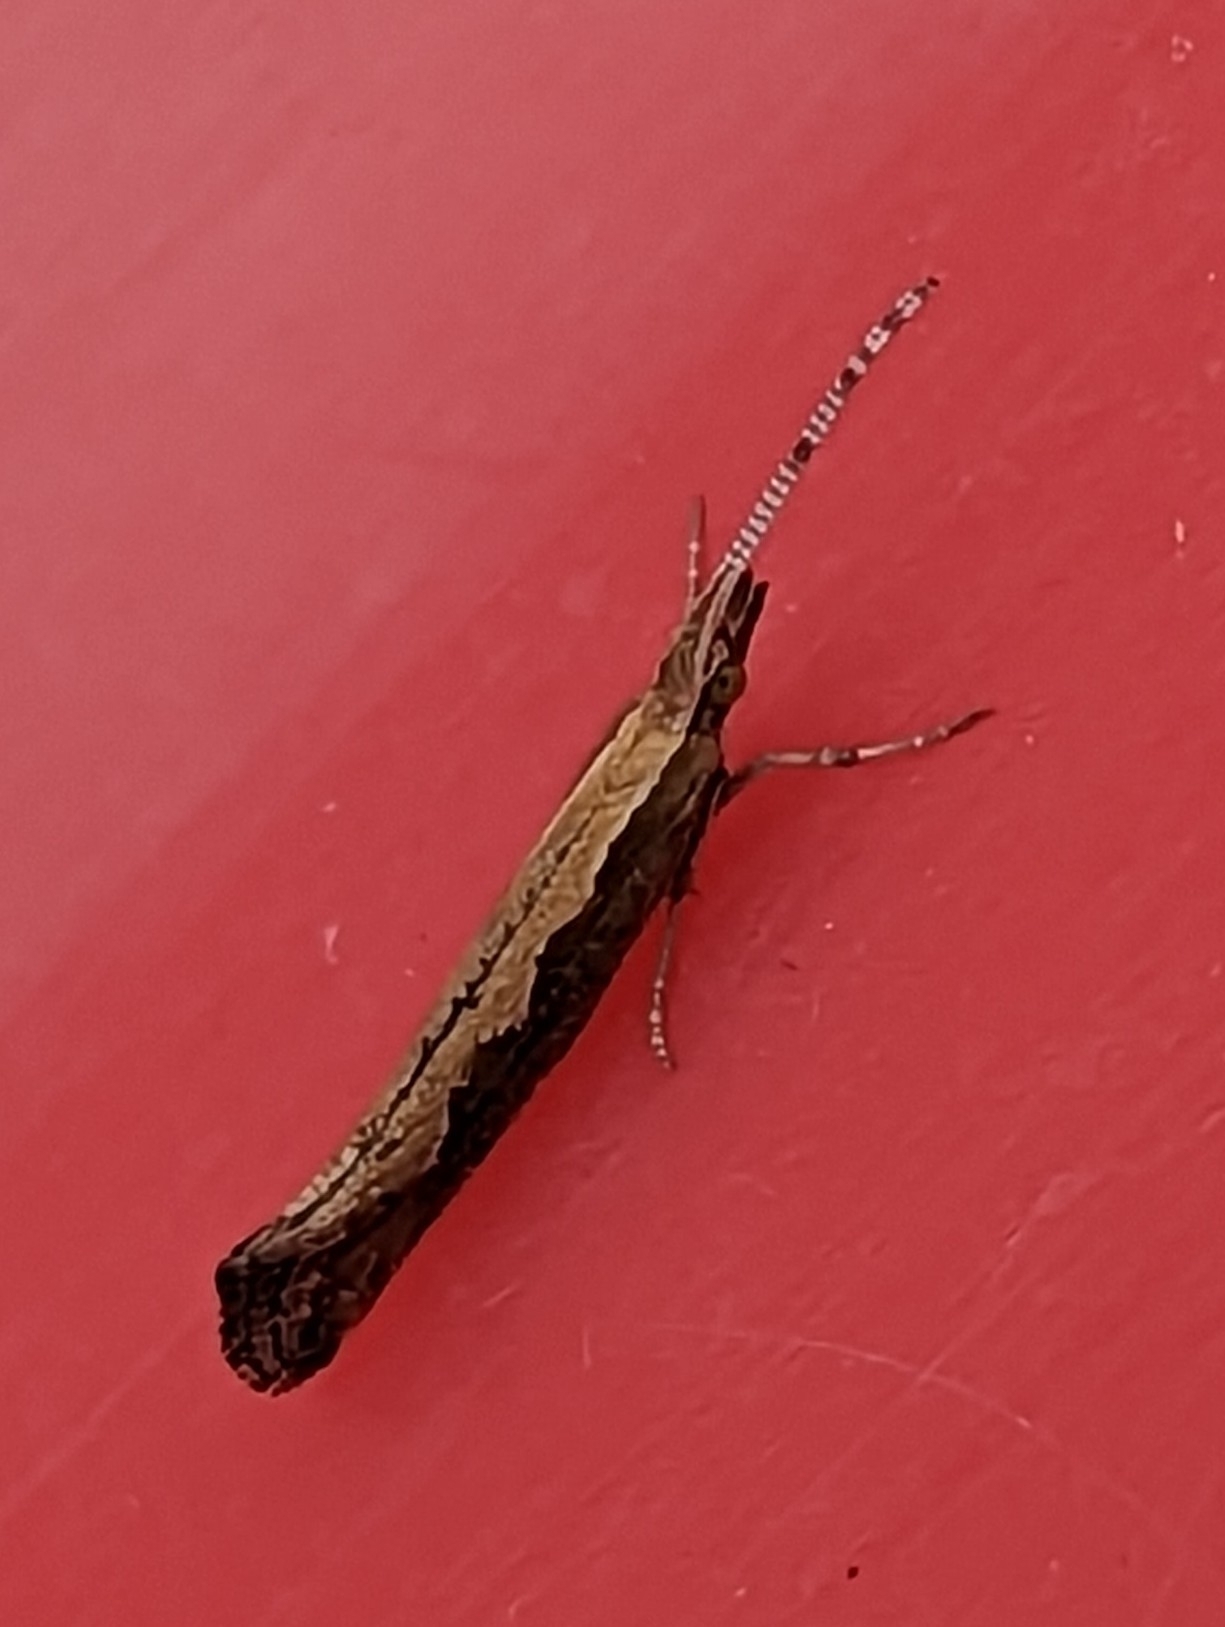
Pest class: diamondback_moth